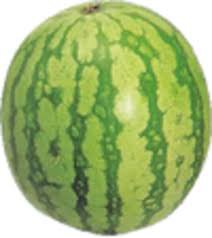
Label: Watermelon